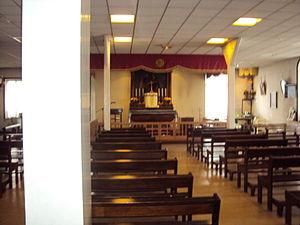
La Chapelle Notre-Dame-du-Rosaire est située dans le quartier de Paris, ou faubourg de Paris, à Roanne. C'est une chapelle, de type moderne, dédiée à Notre-Dame du Rosaire et au sein de laquelle est pratiqué le rite tridentin aussi appelé Forme extraordinaire du rite romain.